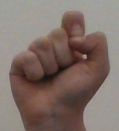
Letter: fa